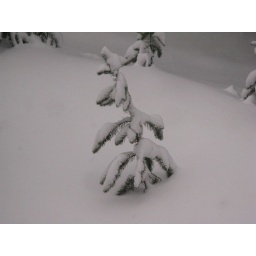
A small snow covered tree from a blizzard I got caught in on the train home.